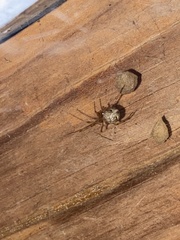
Species: Parasteatoda_tepidariorum